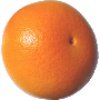
Label: pink_grapefruit